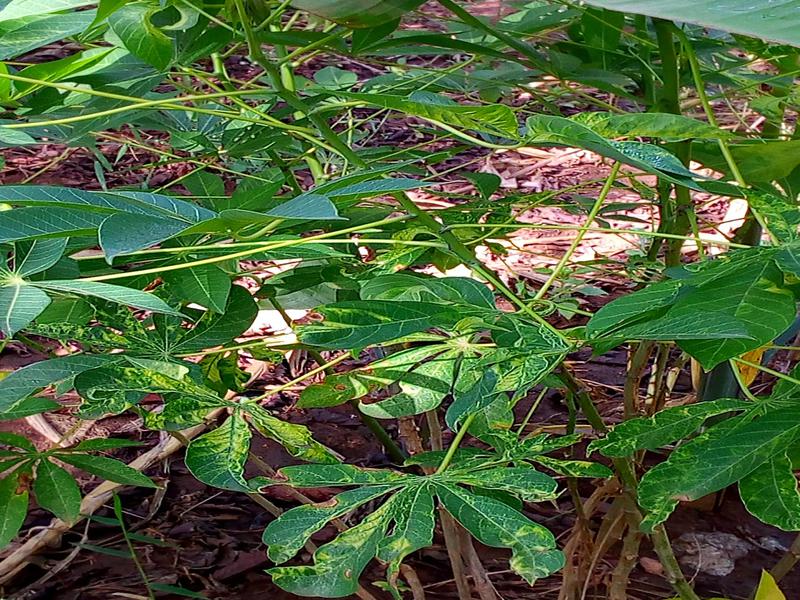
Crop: cassava
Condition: mosaic_disease